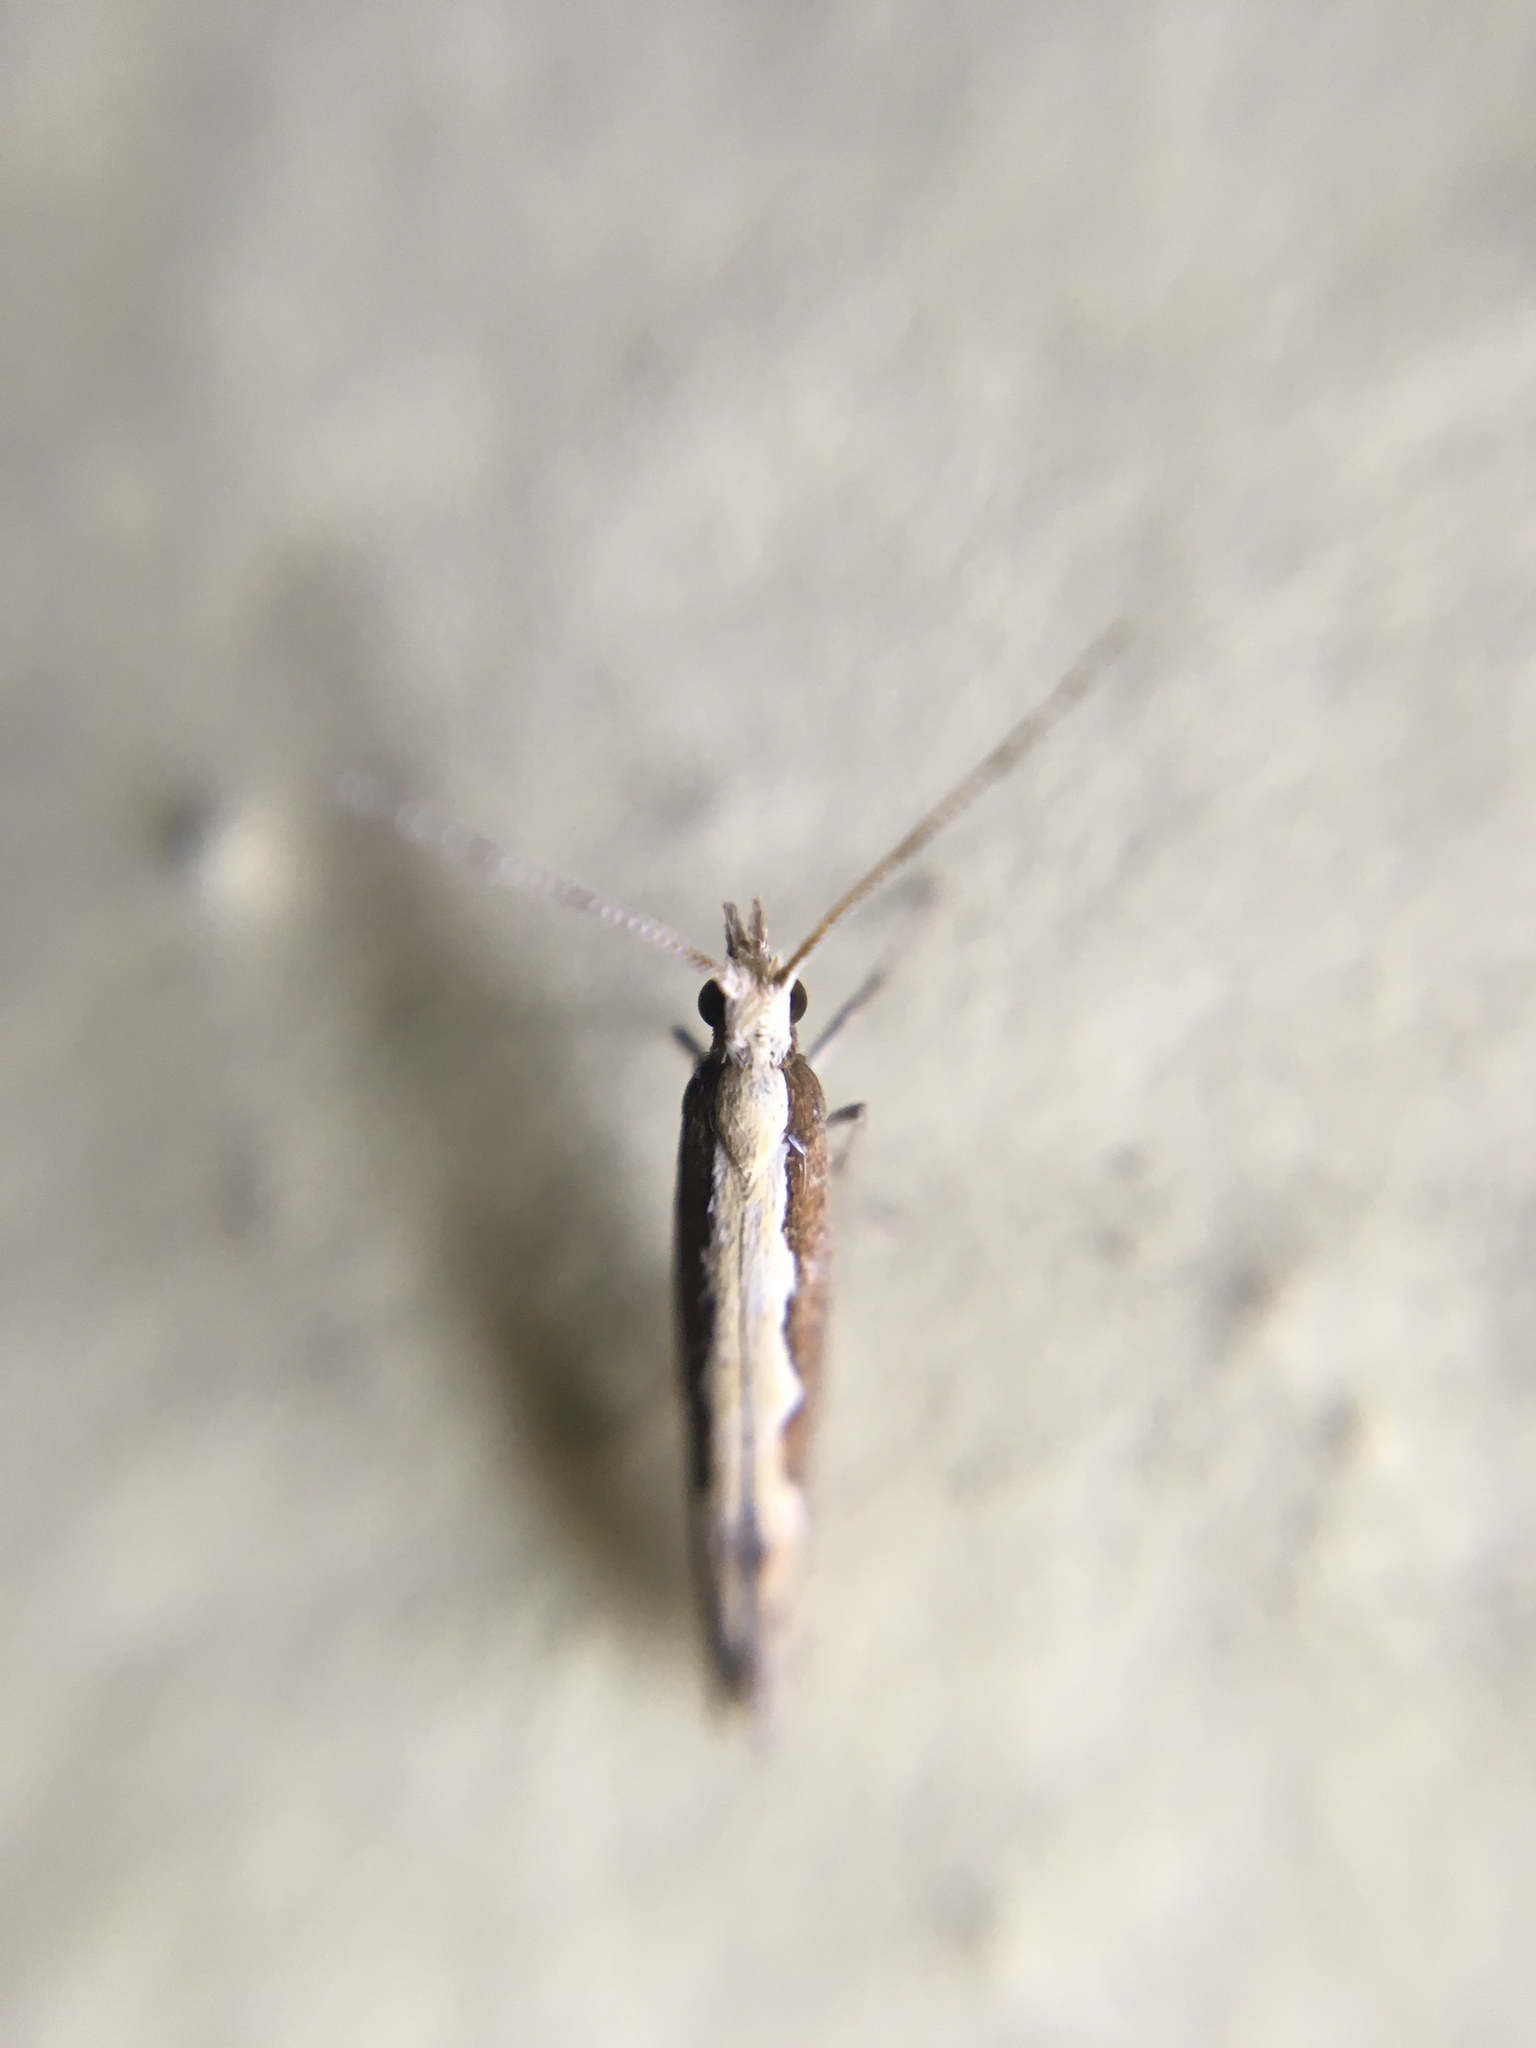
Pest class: diamondback_moth